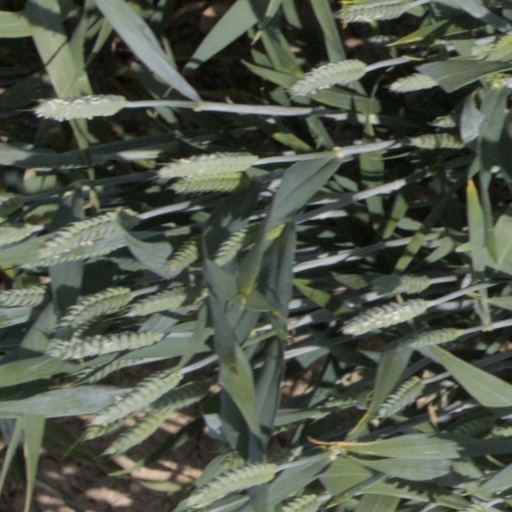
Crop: wheat